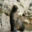
Label: seal